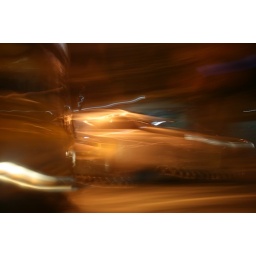
Bangkok, Thailand. 0.6 sec @ f/3.5. The front of a bus in the foreground, a car behind.